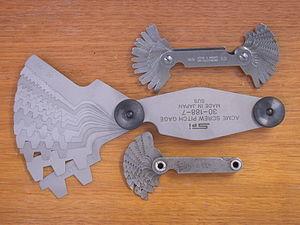
Le pas de vis correspond à la distance relative parcourue en translation par une vis par rapport à son écrou lors d'un tour complet. Par exemple, une vis avec un pas de 1,25 avancera de 1,25 mm lors de la rotation d'un tour pour un pas métrique.
Le filetage externe est l’action de former un ou plusieurs filets hélicoïdaux ou pas de vis à la surface externe d’un cylindre.